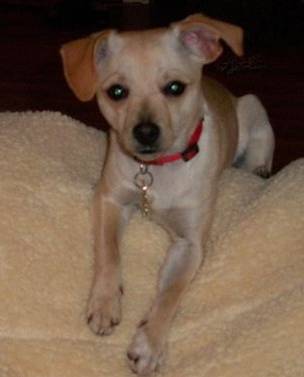
Label: dog